Nina Kamneva

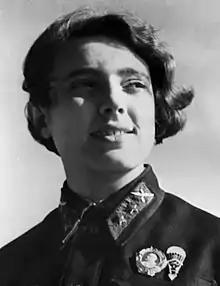
Kamneva in 1934

Nina Alekseevna Kamneva (1916 – 1973) was a Soviet athlete and military engineer. She was best known for breaking the world record for a free fall parachute jump in 1934.